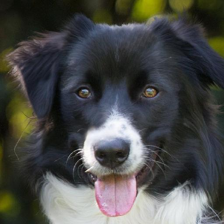
Label: animals